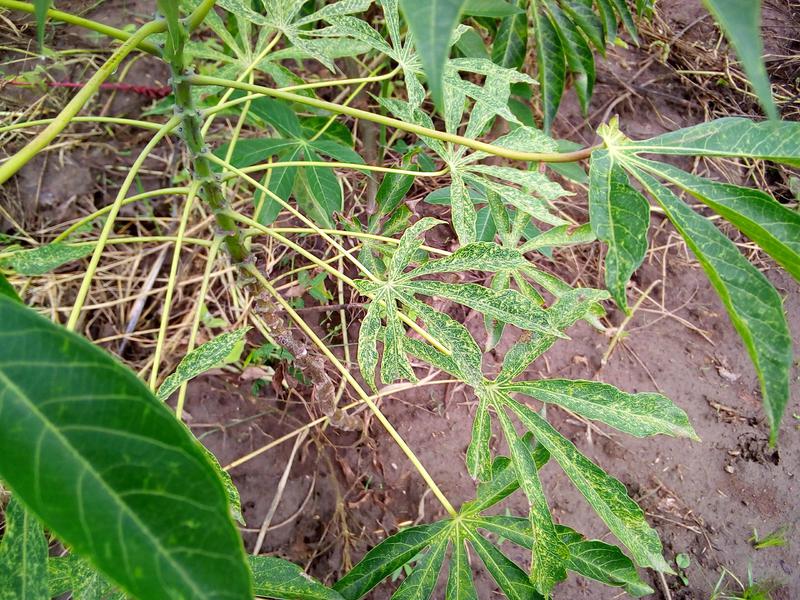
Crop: cassava
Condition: green_mottle